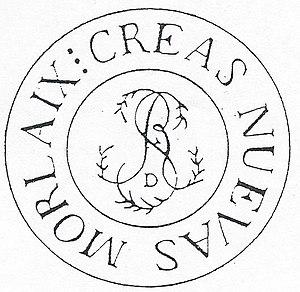
Copie du timbre du bureau des toiles de Léon à Morlaix (fin du XVIIe siècle). Le bureau des toiles avait été créé à Morlaix pour contrôler la qualité des produits mis en vente. Les opérations de contrôle se déroulaient dans une salle de l'hôtel de ville. La charge de scelleur (contrôleur) se transmettait de père en fils. La légende Creas nuevas (""Crées [toiles] neuves"") est en espagnol car les crées du Léon étaient surtout exportées en Espagne."
Un julod ou julot ou chulot est un terme de la langue bretonne qui désigne des paysans riches, généralement aussi fabricants et marchands de toiles, parfois tanneurs du Haut-Léon, centrés sur le Pays Chelgen, entre le XVIᵉ siècle et le XIXᵉ siècle, et qui ont constitué une véritable caste aristocratique rurale, à l'origine de la création des enclos paroissiaux et dont les descendants sont parfois devenus des responsables politiques.
La crée, du breton creez, est un rouleau de toile fine de lin le plus souvent destinée à fabriquer le linge de corps.